Kennedy Town Swimming Pool

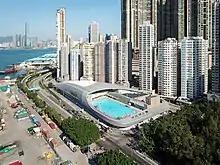
Pool complex

The Kennedy Town Swimming Pool is a public swimming complex in Kennedy Town, Hong Kong. There have been two pools of this name. The first iteration opened in 1974 while the current iteration opened in 2011.